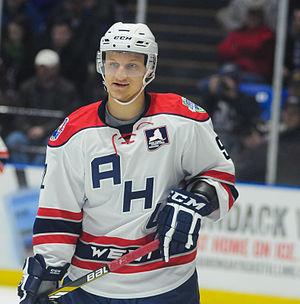
Teemu Pulkkinen est un joueur professionnel finlandais de hockey sur glace.